Etai Yamada

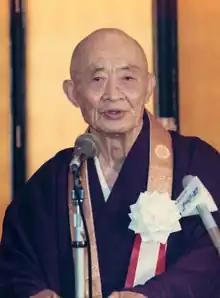

The Most Venerable was the 253rd head priest of the Japanese Tendai school of Mahayana Buddhism.